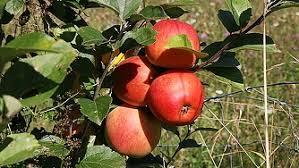
Label: apples